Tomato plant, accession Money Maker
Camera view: vertical (180 deg); turntable rotation: 210 degrees
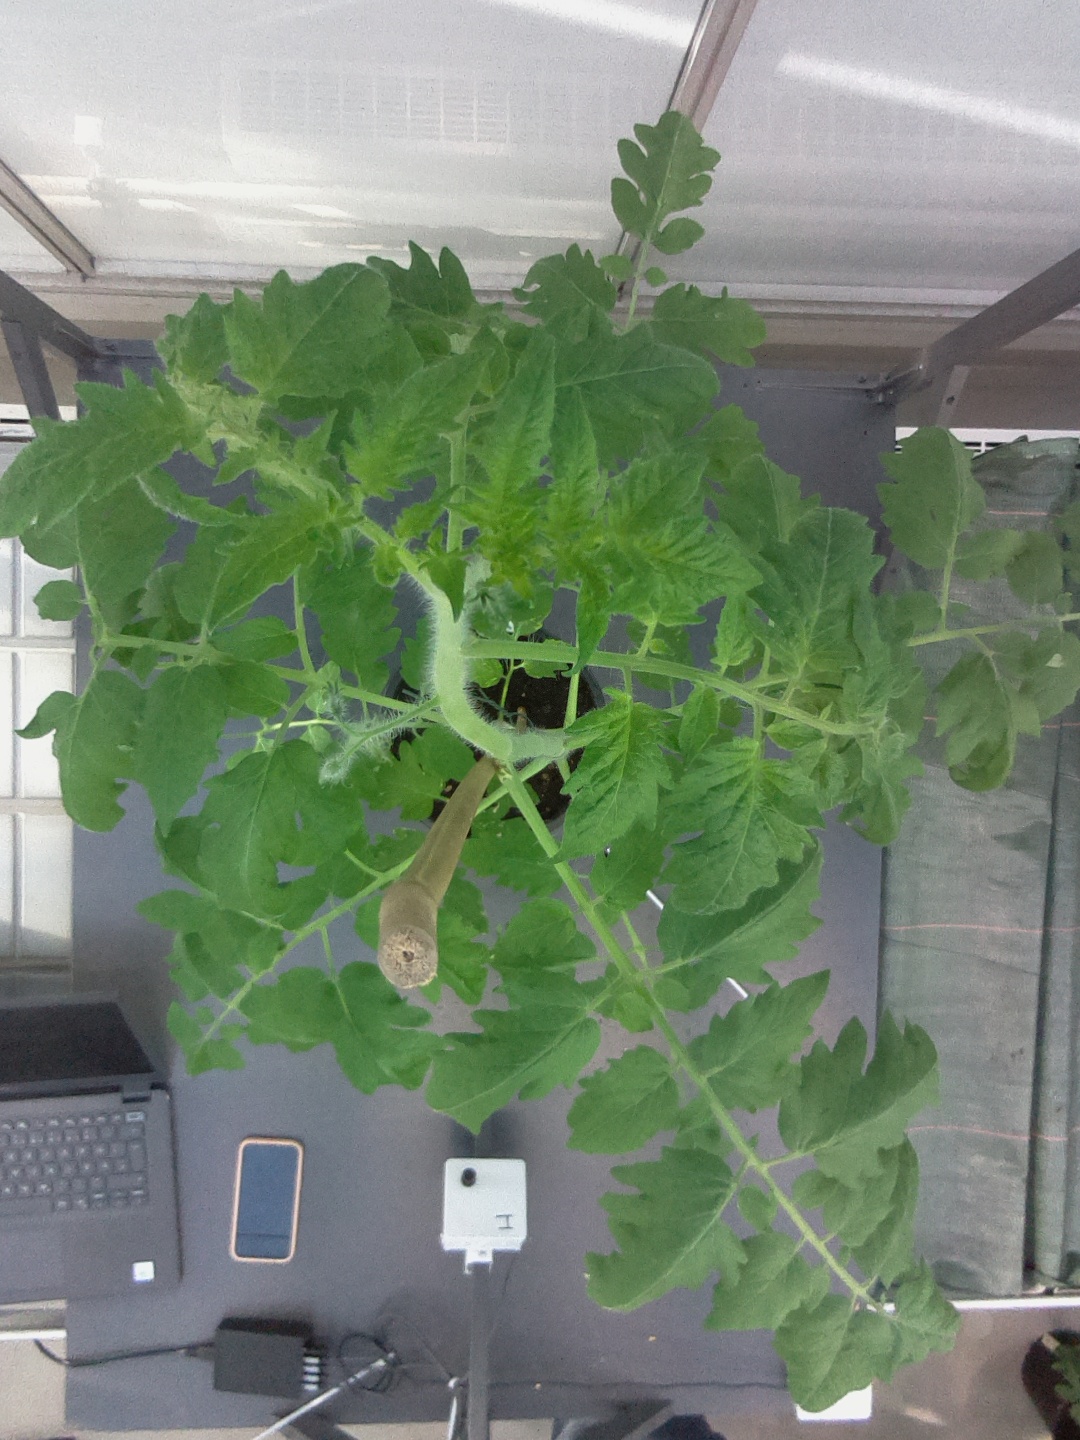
BBCH growth stage 52: 2 inflorescences visible